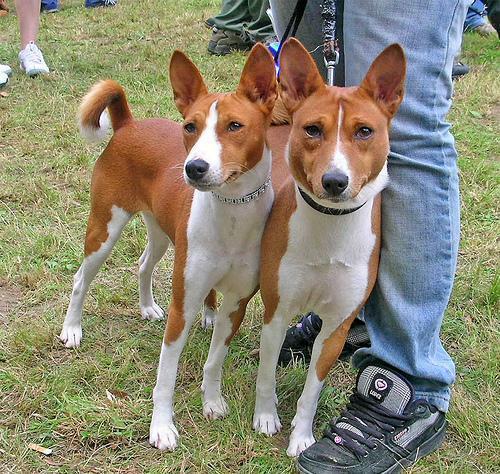
basenji